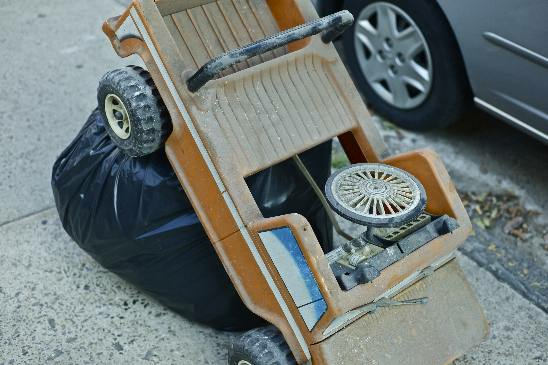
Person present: No